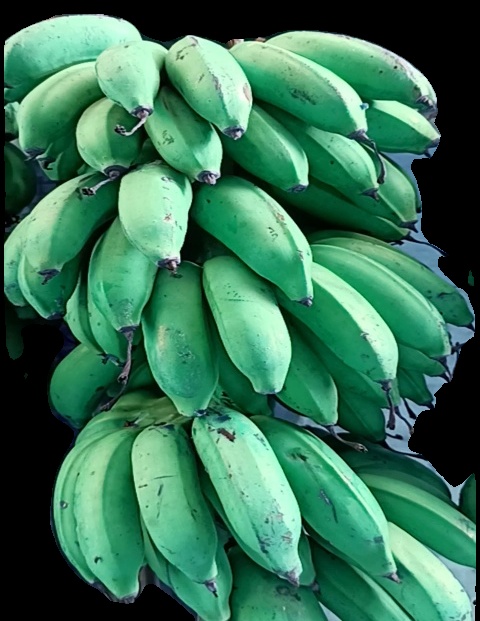
Variety: rasbale
Grade: grade2